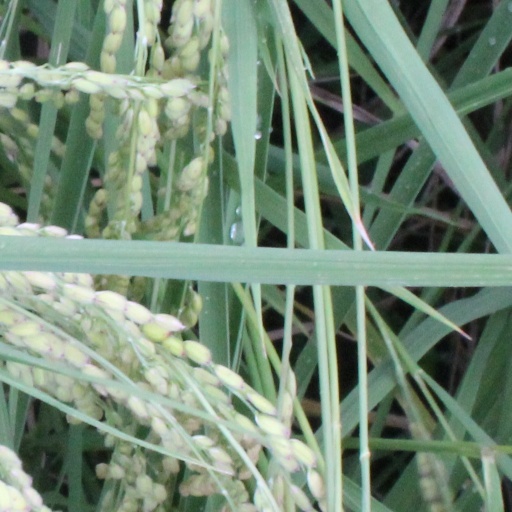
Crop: rice